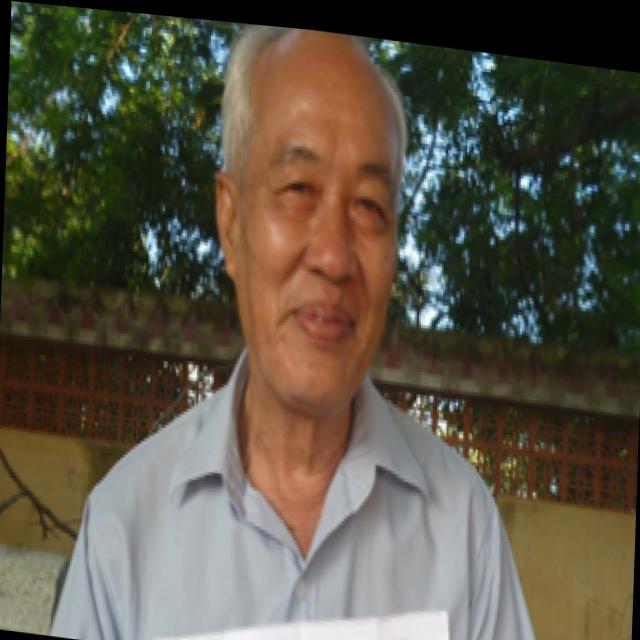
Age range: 65+